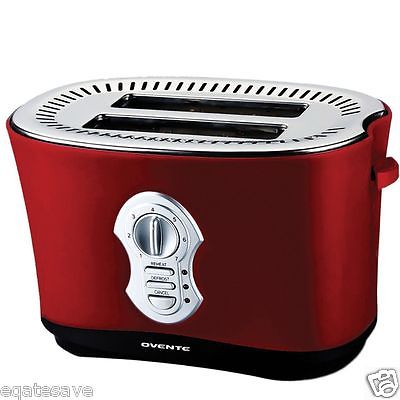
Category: toaster